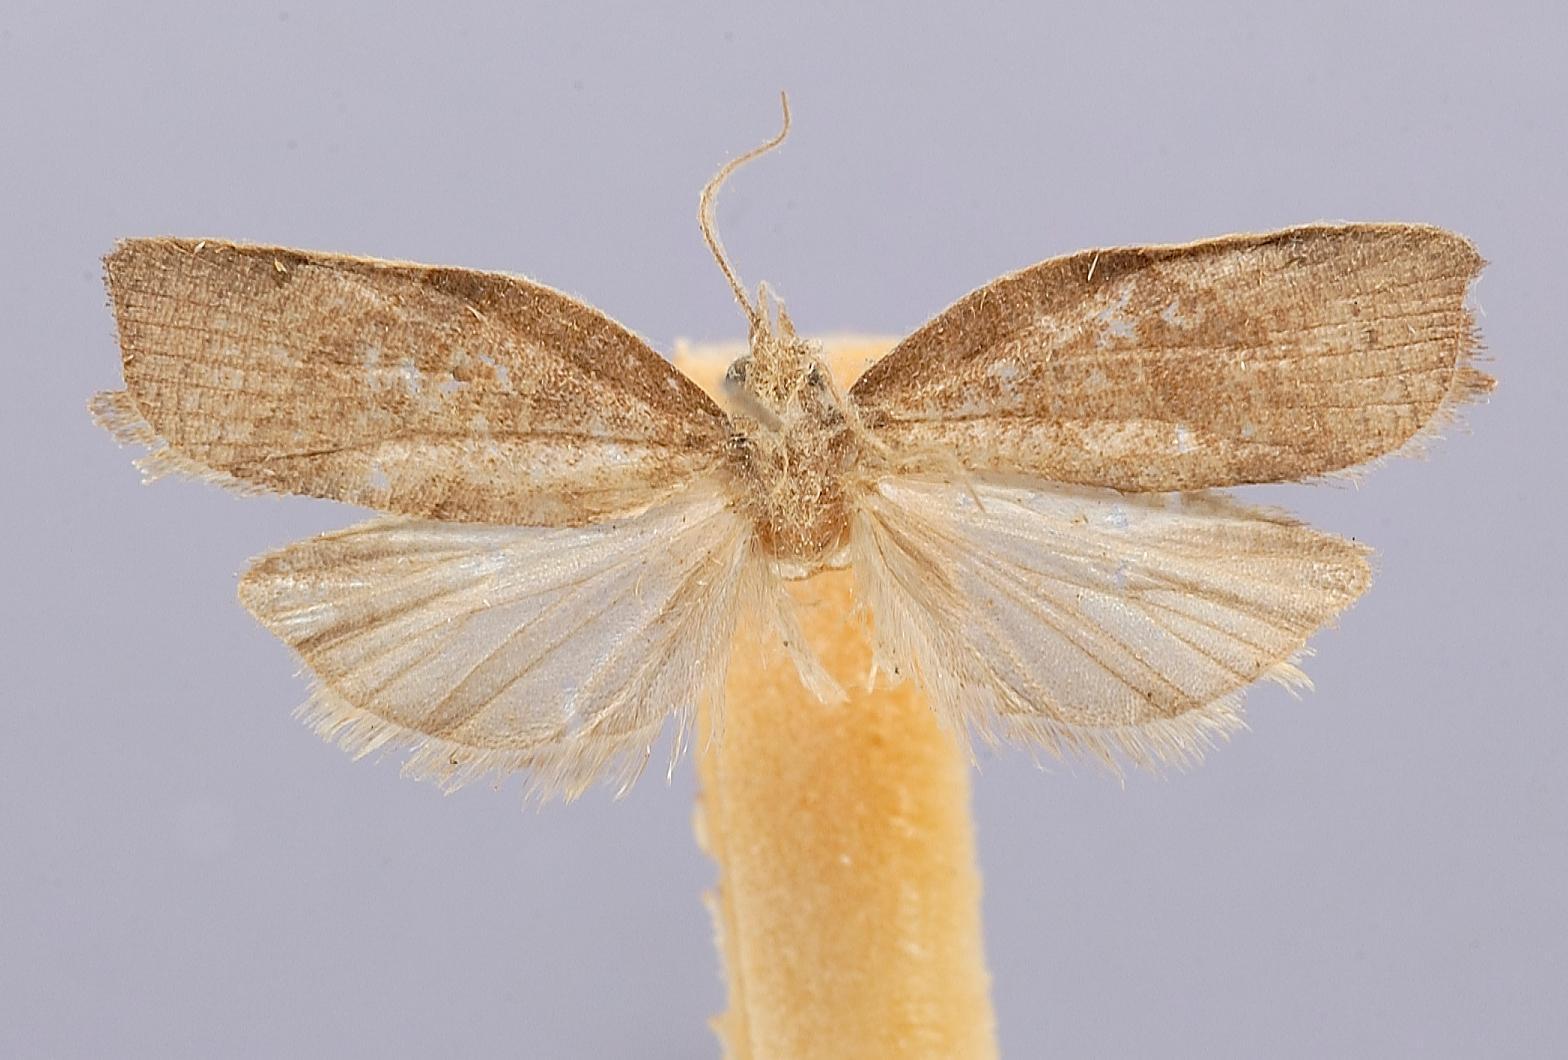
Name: Pandemis inouei
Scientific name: Pandemis inouei Kawabe, 1968
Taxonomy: Animalia, Arthropoda, Insecta, Lepidoptera, Tortricidae
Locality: Chiayi County, Alishan, 2200 m, Chiayi, Chiai Hsien, Taiwan
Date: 9 Jul 1964 to 11 Jul 1964